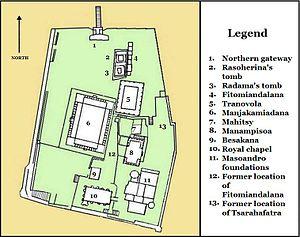
Distribution des structures du Rova de Tananarive, Madagascar, vers 1990
Le rova de Manjakamiadana ou palais de la Reine est l'ancienne demeure officielle des souverains de Madagascar au XIXᵉ siècle, à Antananarivo.